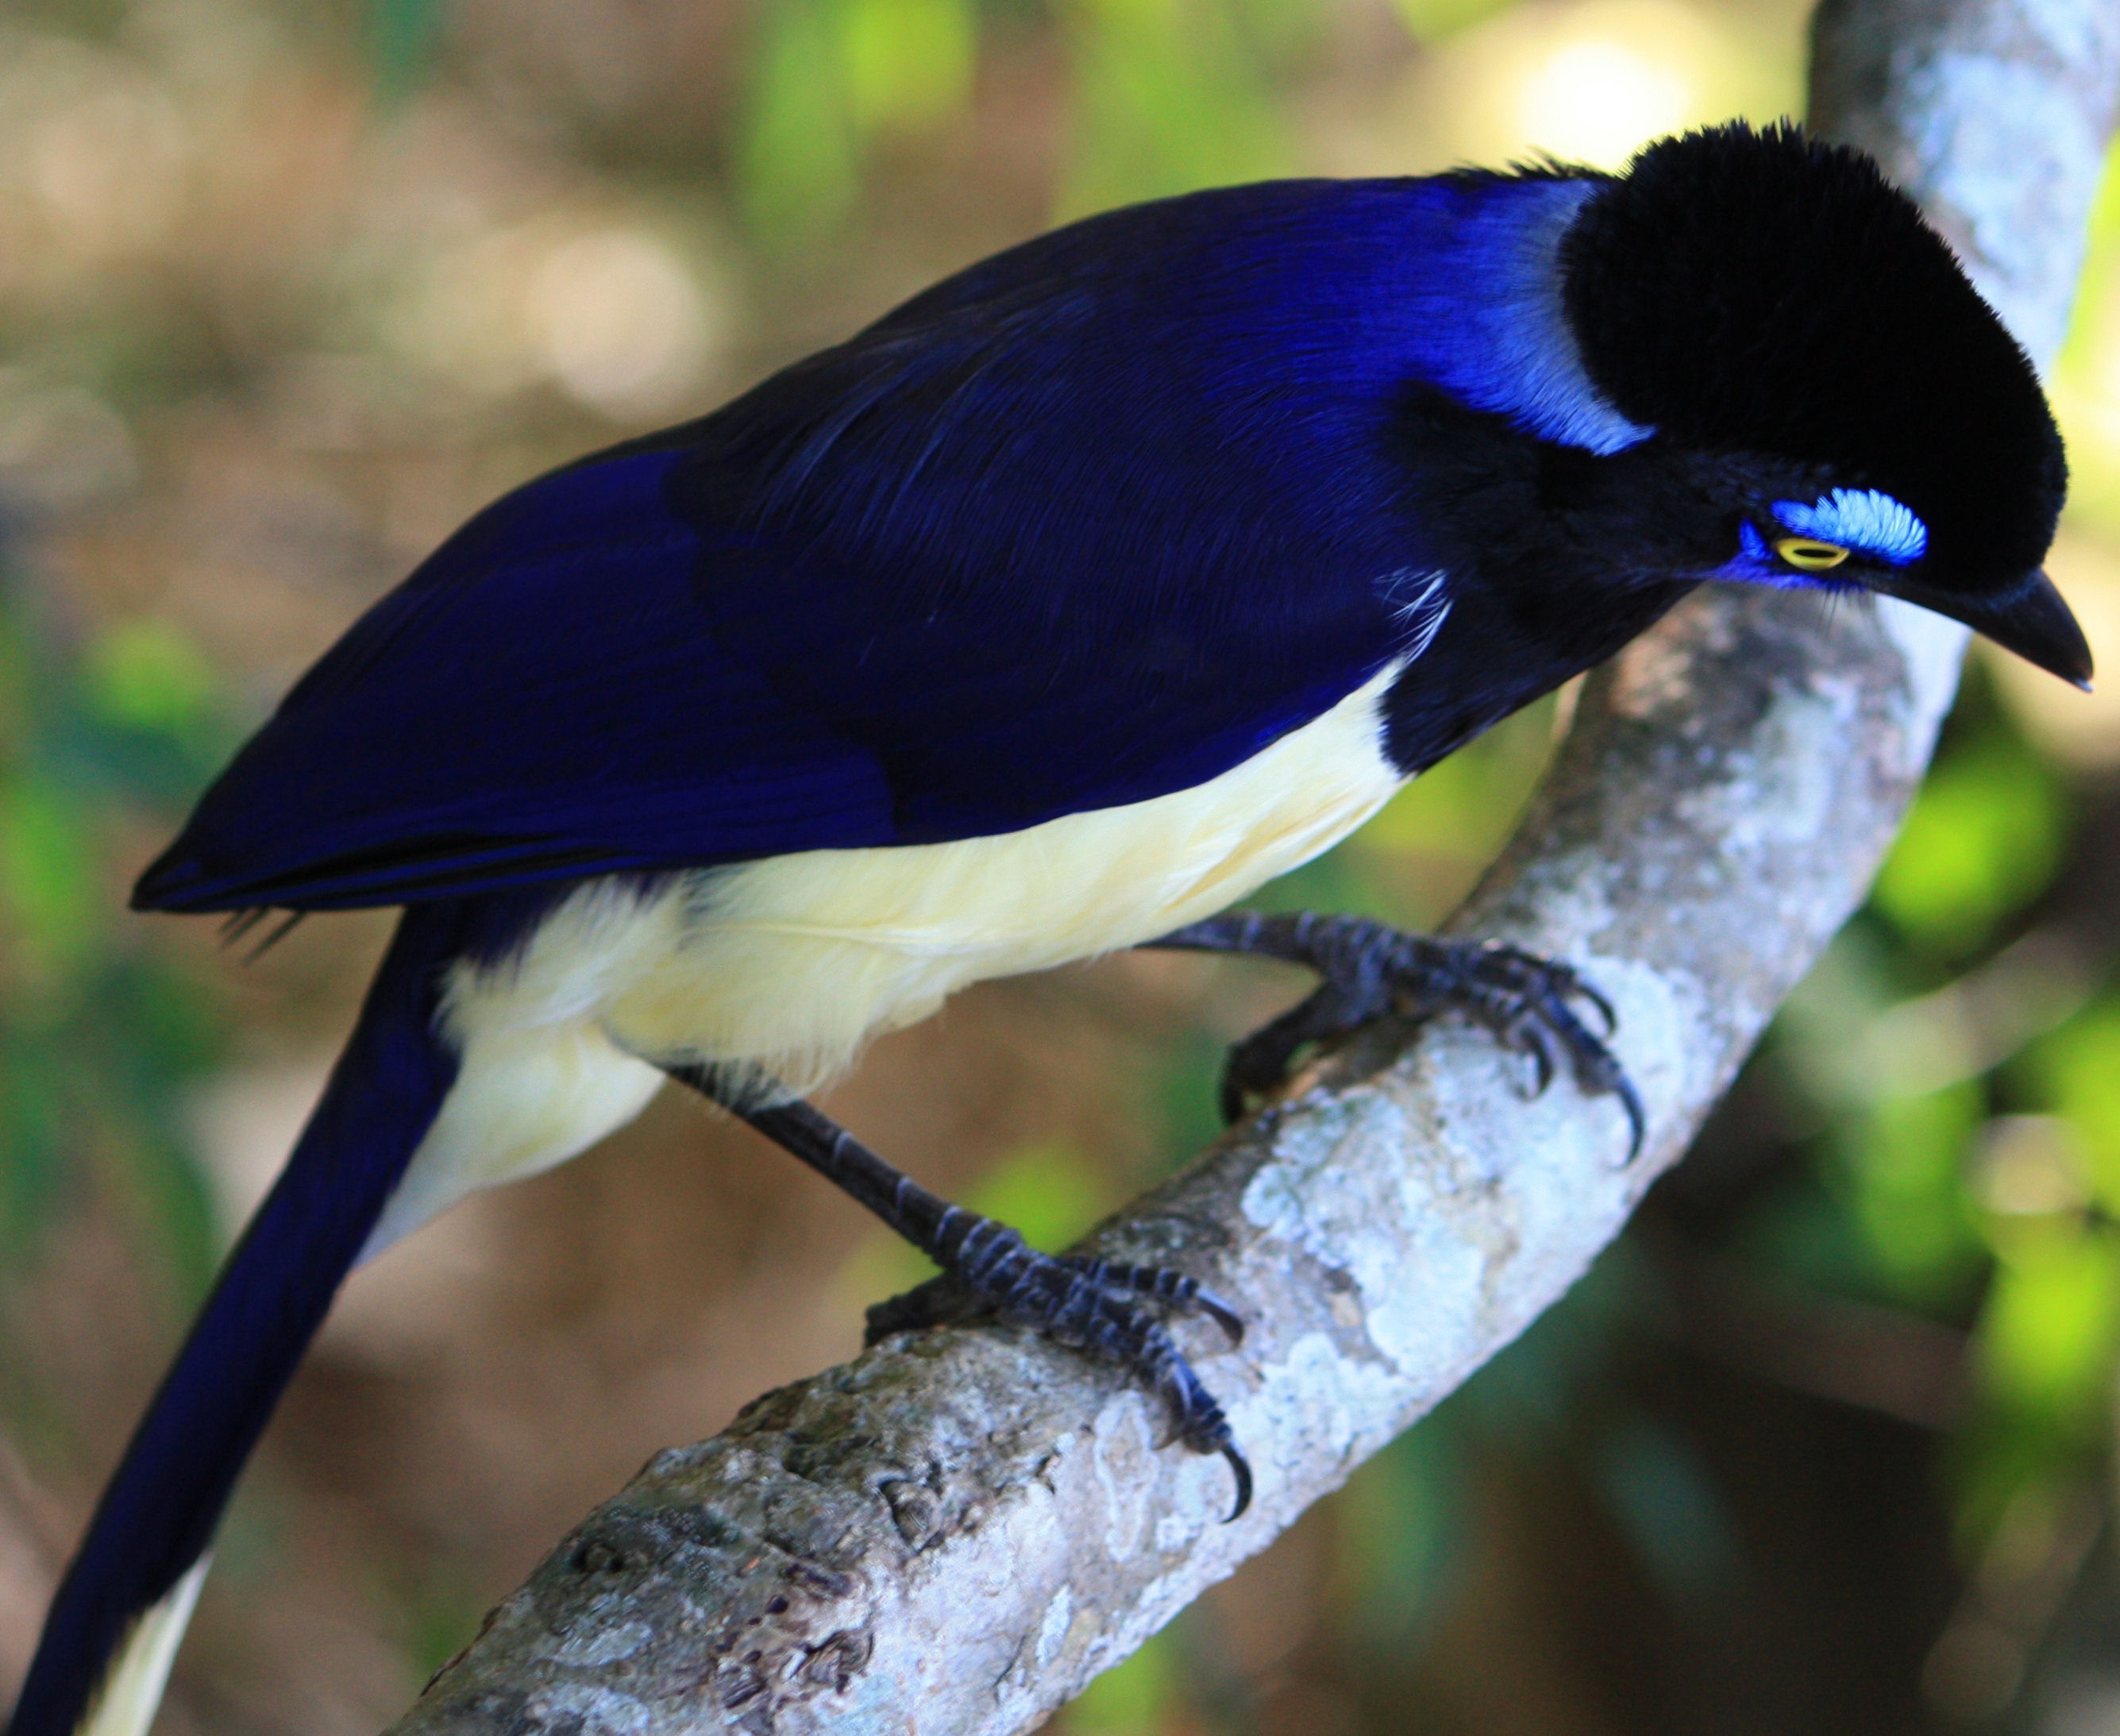
Species: PLUSH CRESTED JAY
Scientific name: CYANOCORAX CHRYSOPS
ImageNet parent category: jay